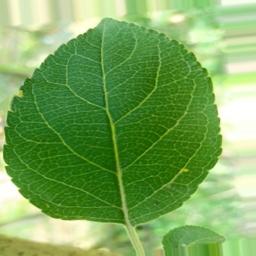
Label: Healthy